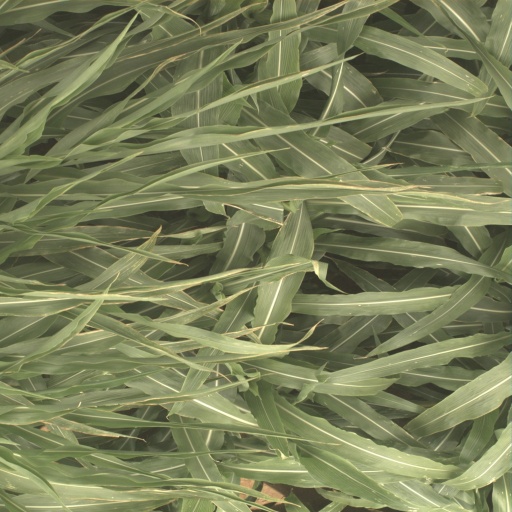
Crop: sorghum